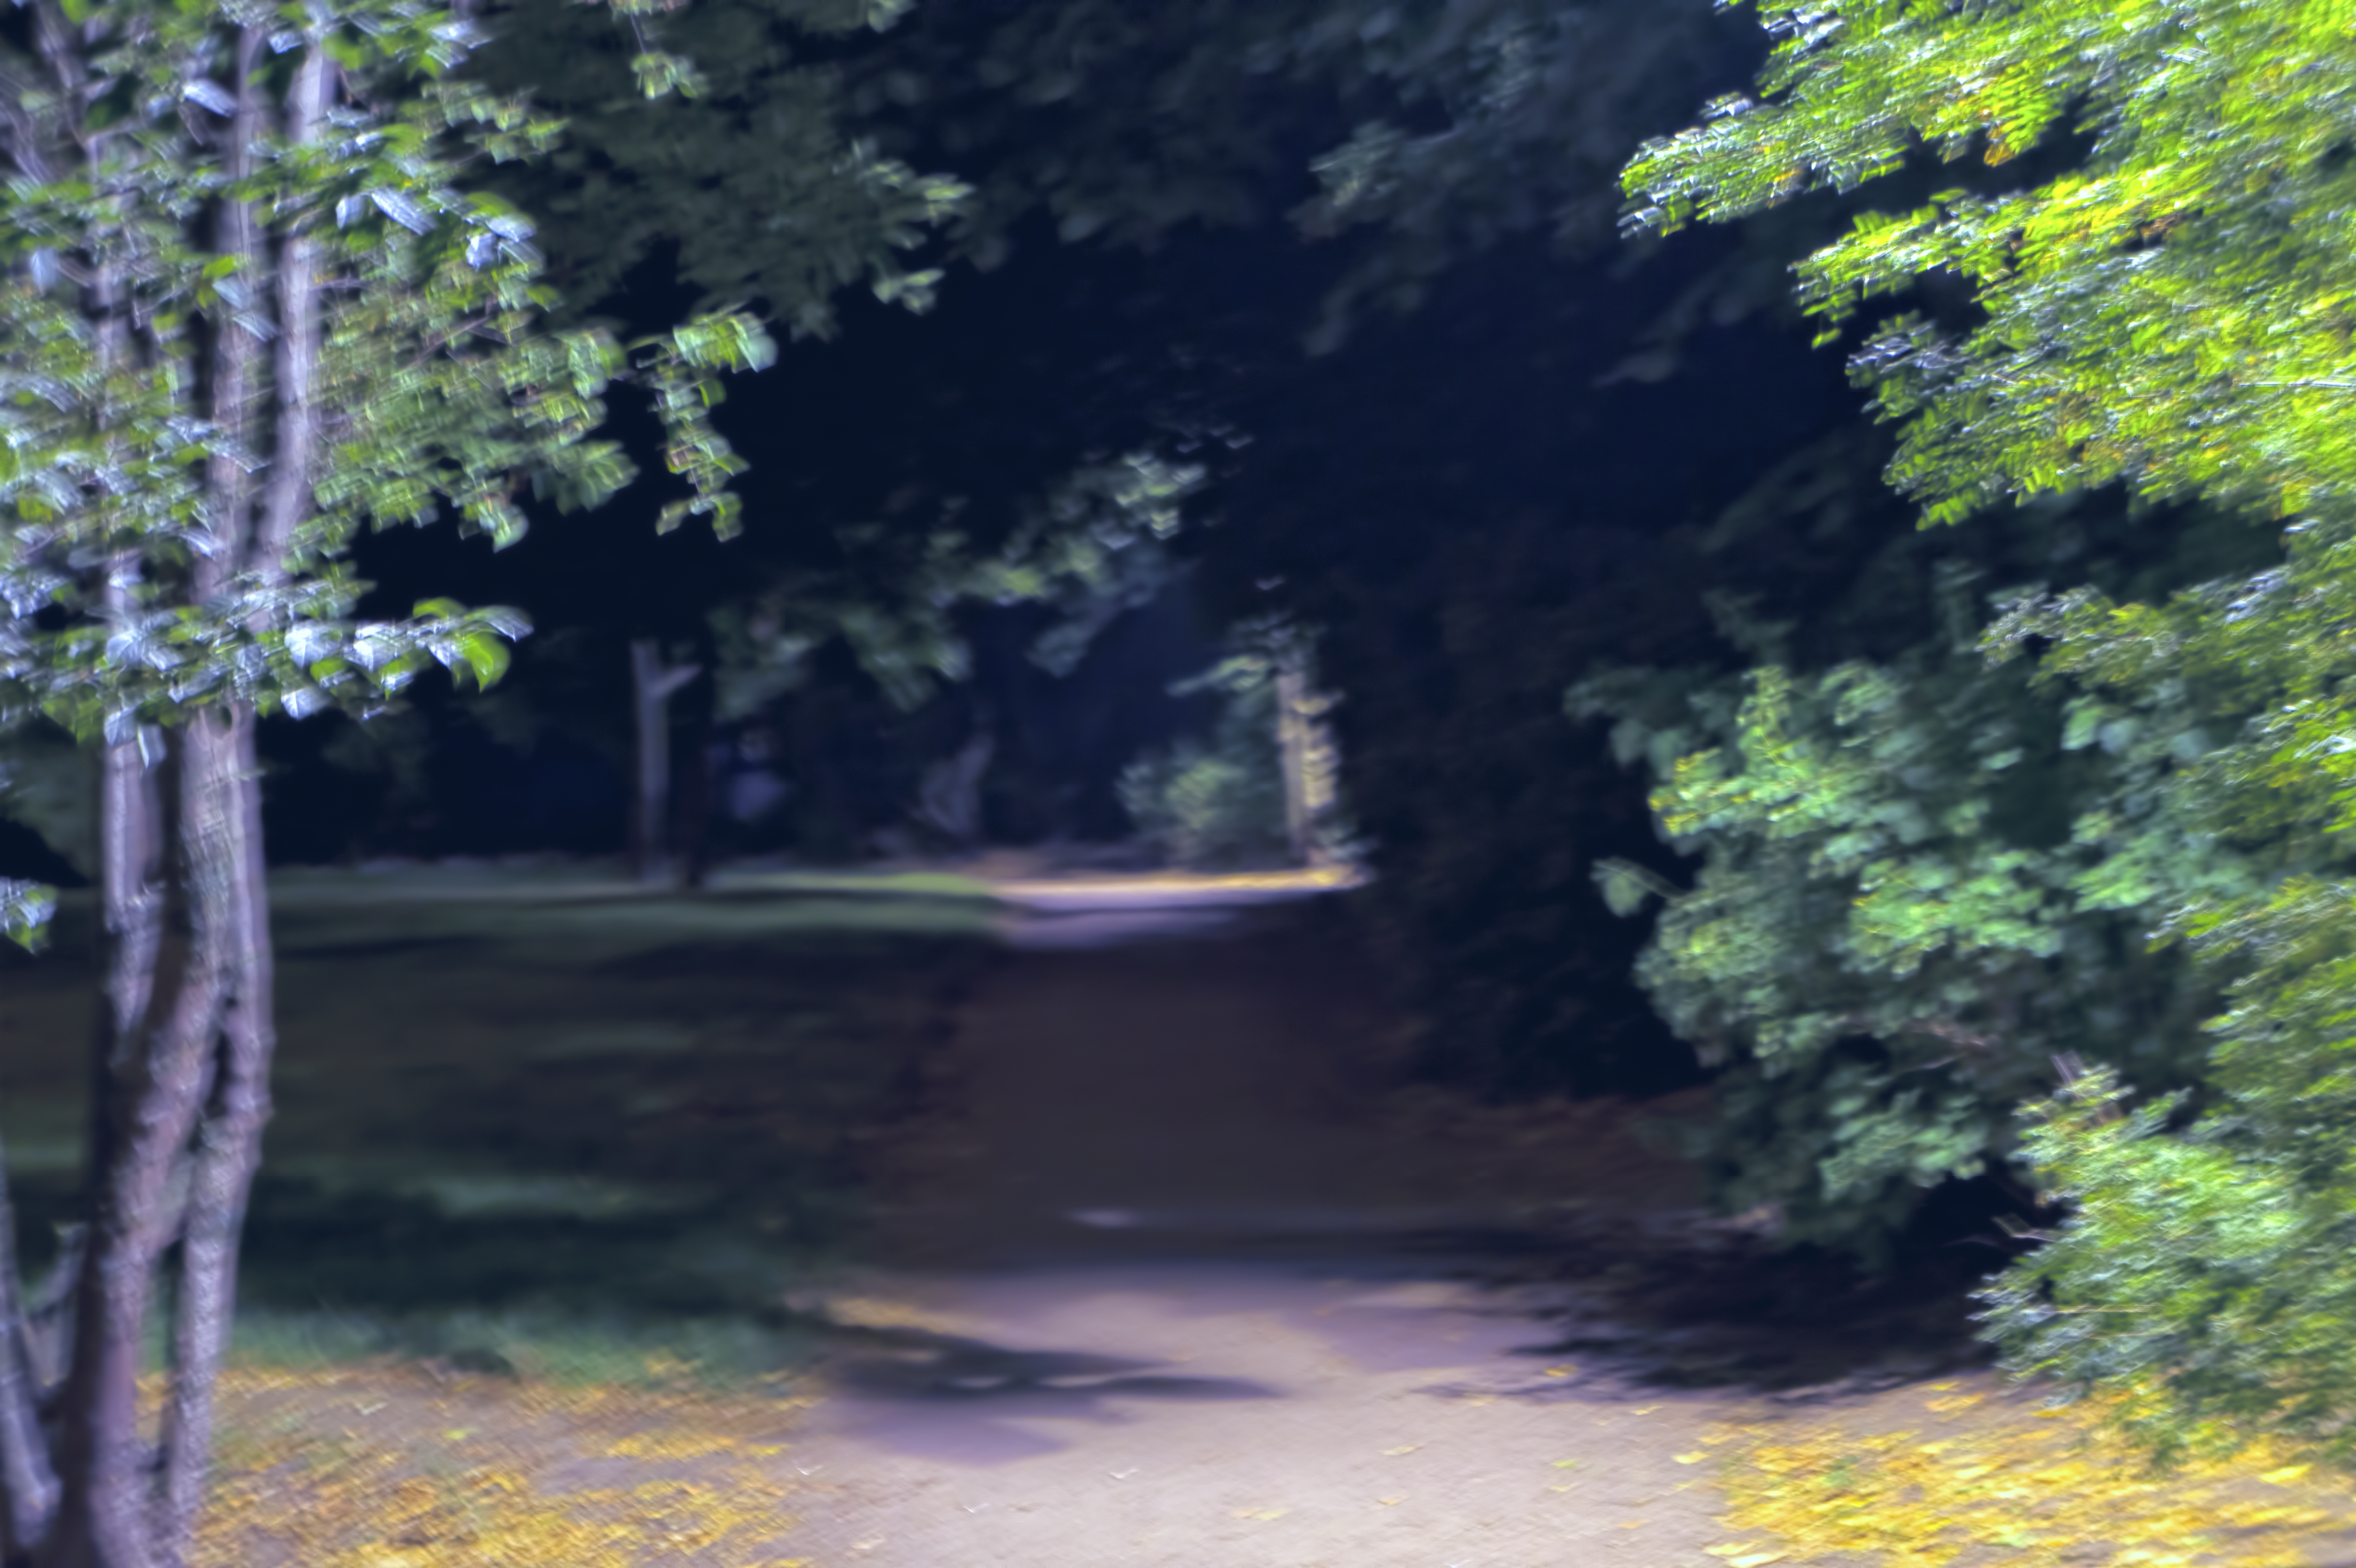
night, park, cool image, ghost, sony, finland, helsinki, alpha, cool photo, i, 3000, ilce, ilce3000, katajanokka, 3000k, ilce3000k